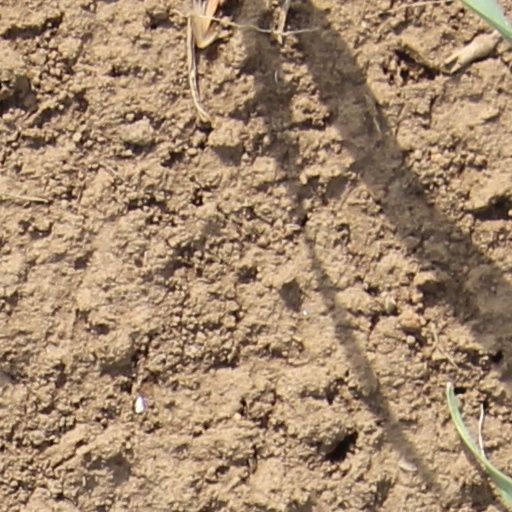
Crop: wheat